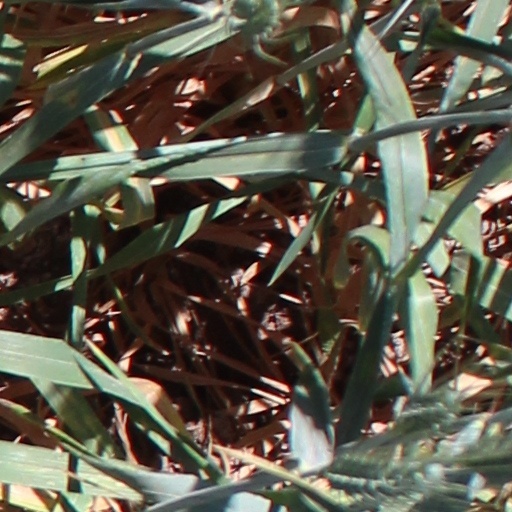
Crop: wheat